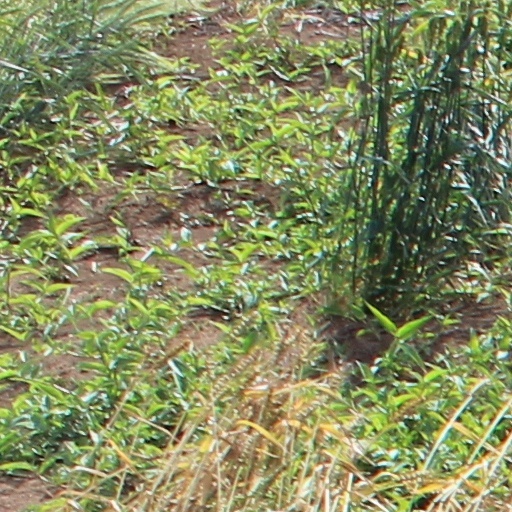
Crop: wheat